Siddiq Khan Kanju

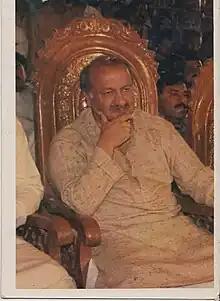
Mohammad Siddiq Khan Kanju

Mohammad Siddiq Khan Kanju (born in Alipur Kanju village, Kahror Pacca), Lodhran district in Punjab province, Pakistan, died in Kahror Pakka in July 2001) was a Pakistani politician who served as Minister of State for Foreign Affairs.